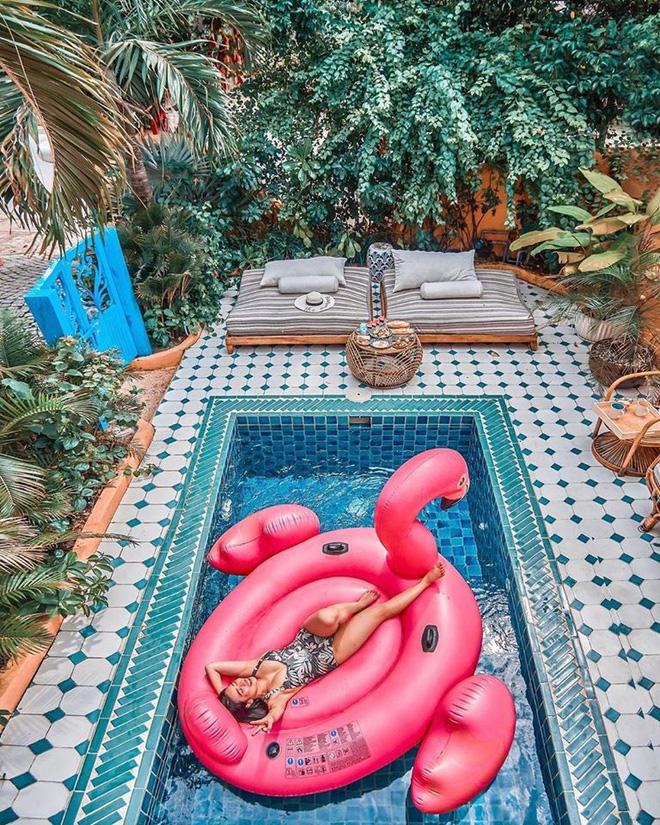
có một chiếc phao màu hồng xuất hiện trên bể bơi